1600th Air Transport Group

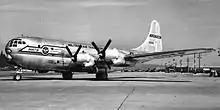
MATS Boeing C-97A Stratofreighter 48-399

The 1600th Air Transport Group is a discontinued United States Air Force unit. It was last assigned to the Atlantic Division, Military Air Transport Service at Westover Air Force Base, Massachusetts. It provided strategic airlift between the United States and Europe until it was discontinued on 19 June 1955.